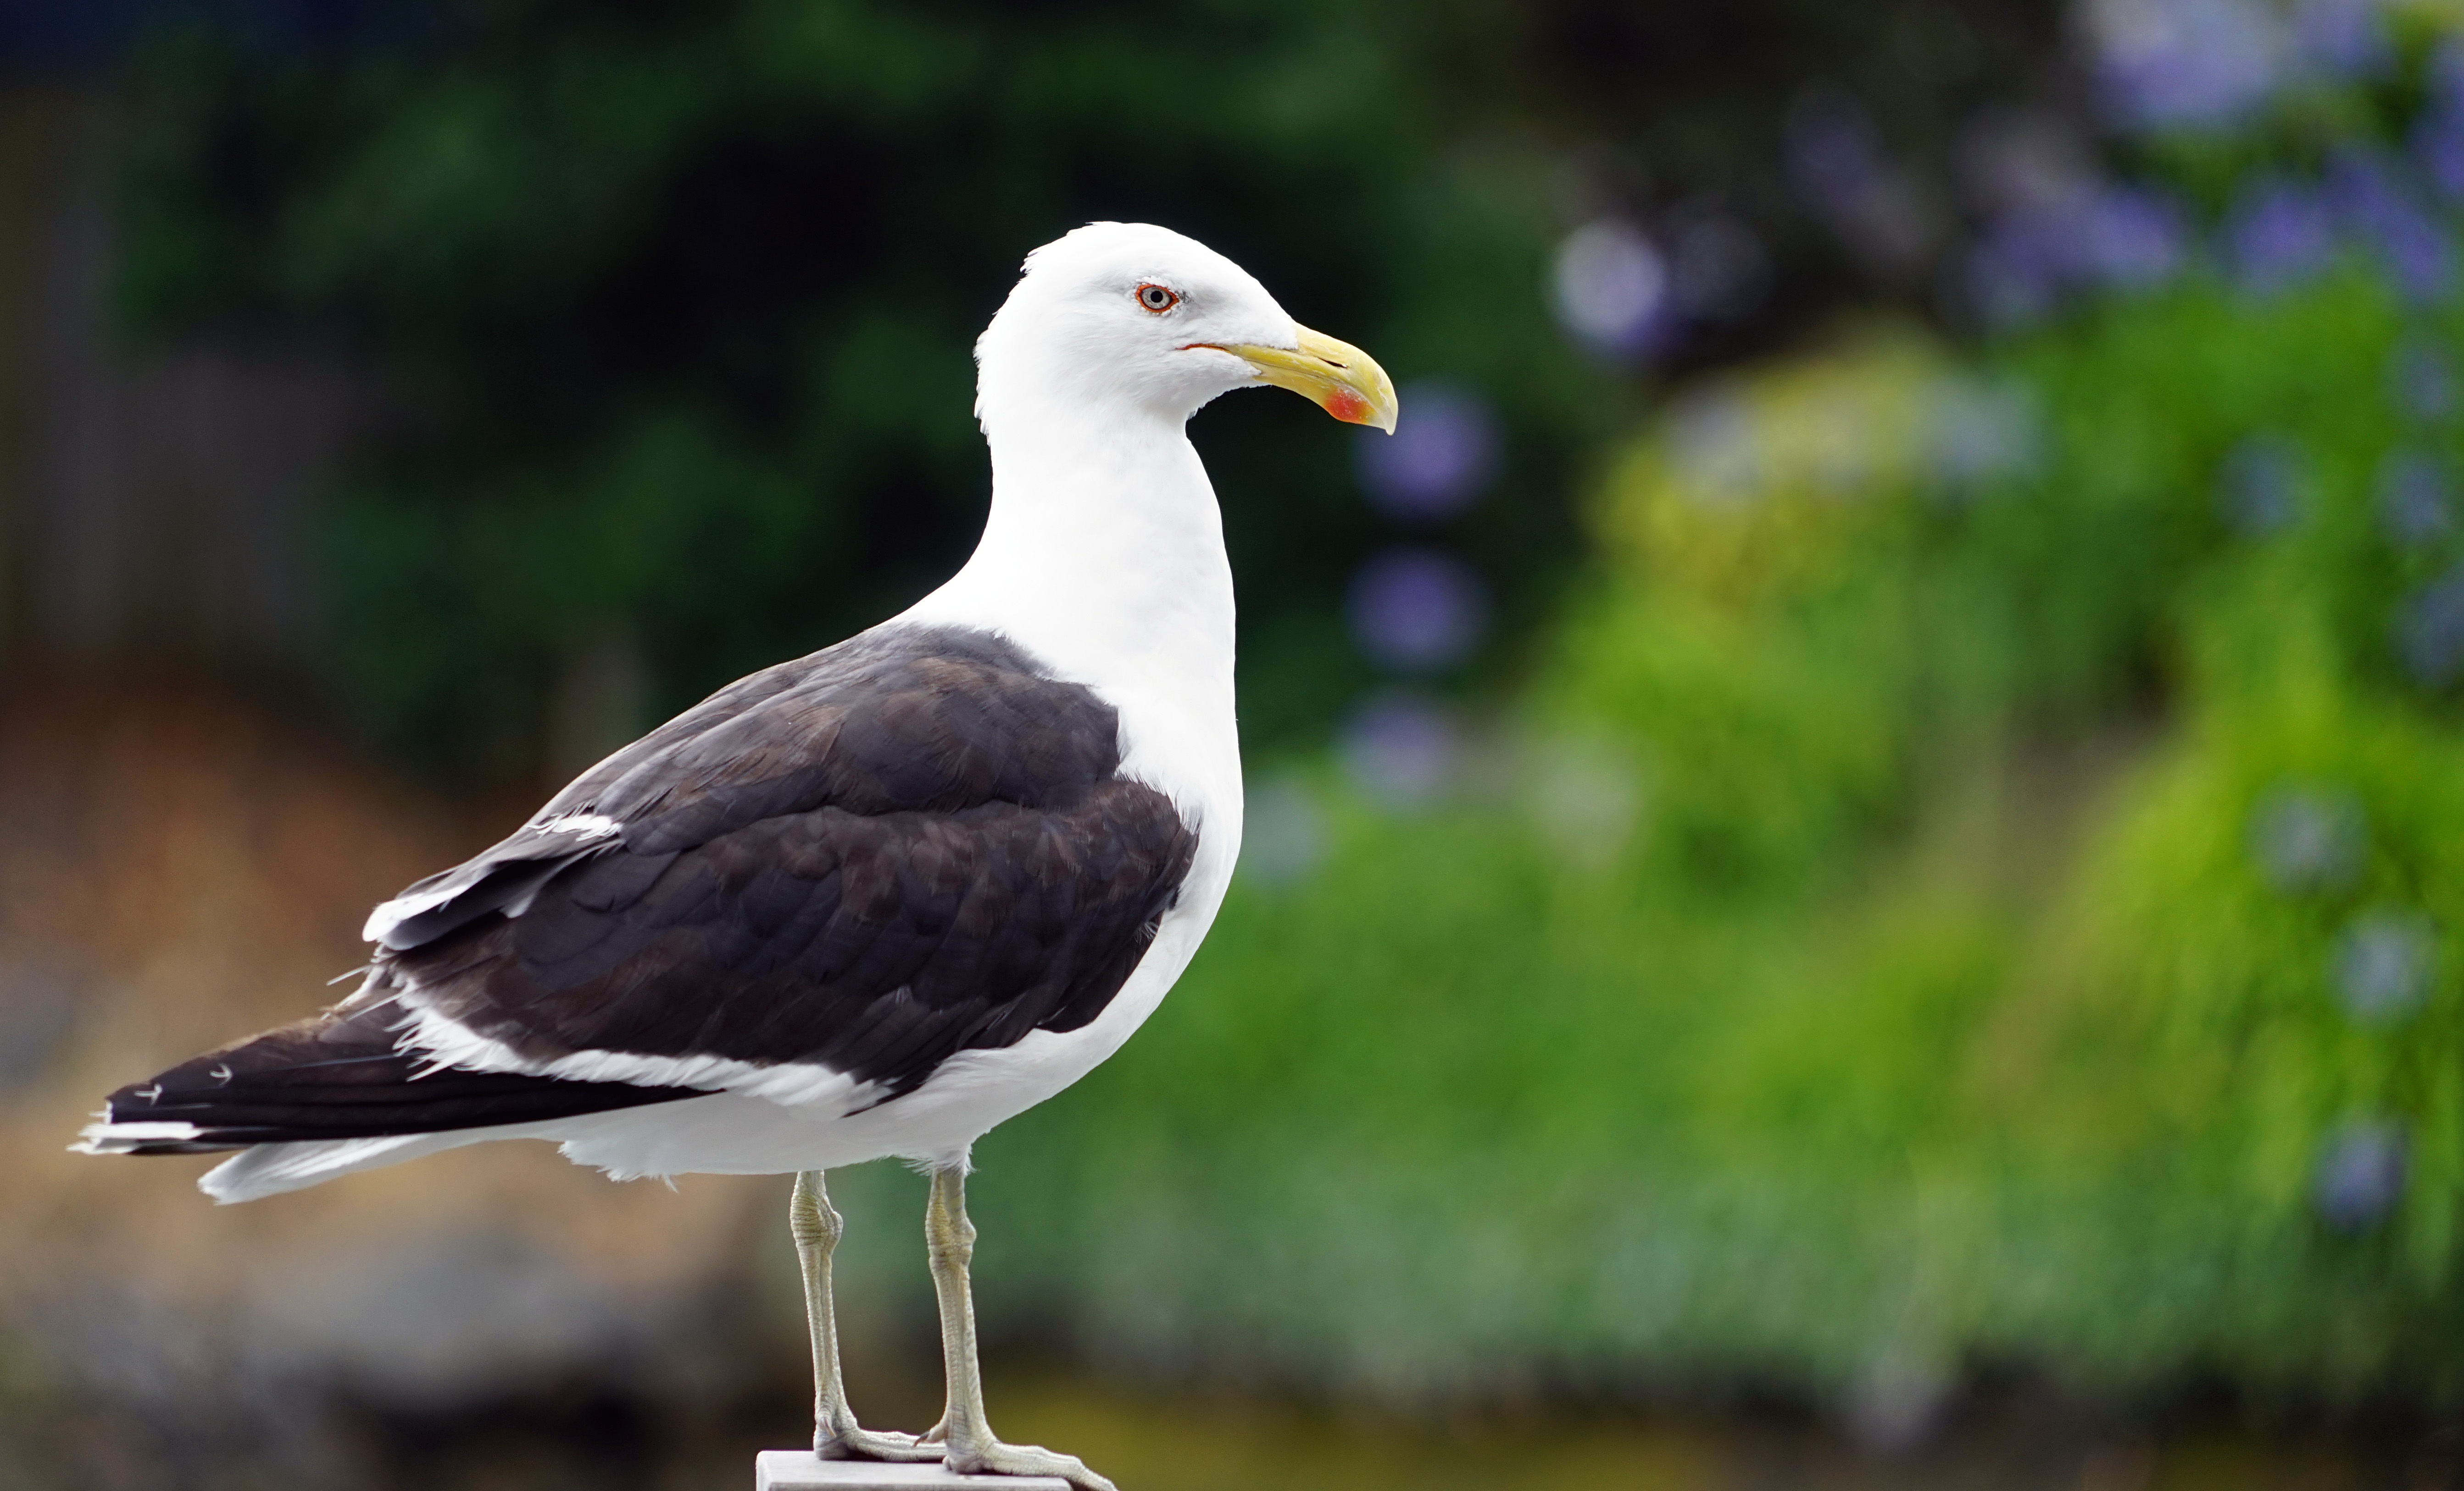
watch, bird, seabird, wildlife, gull, beak, feather, fauna, plumage, vertebrate, bill, water bird, animal portrait, charadriiformes, european herring gull, great black backed gull